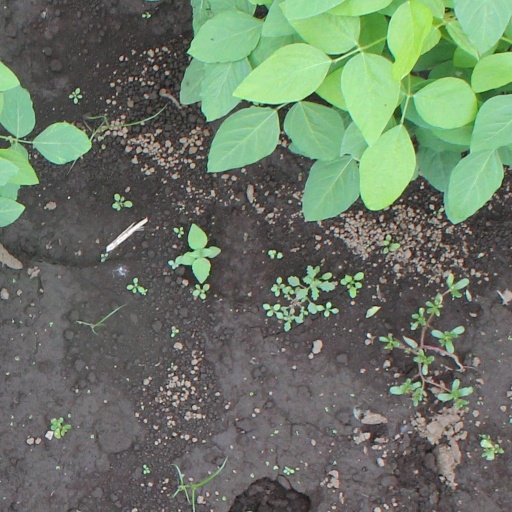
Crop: soybean